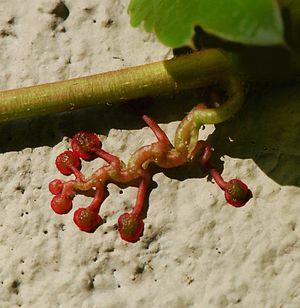
Parthenocissus tricuspidata, vrille avec pelotes adhésives, Paris
Vigne-vierge est le nom vernaculaire de plantes grimpantes ligneuses à feuillage caduc relevant de la famille des Vitaceae : « vignes » du genre Parthenocissus et celles de l'espèce Ampelopsis brevipedunculata, largement utilisées par l'homme pour l'ornement des façades et la régulation thermique des habitations.